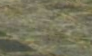
Surface type: sett